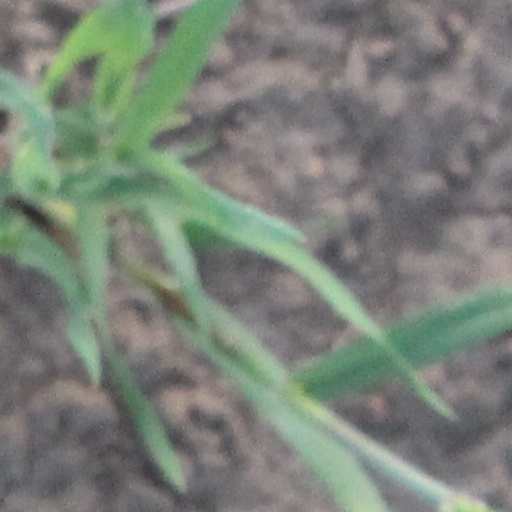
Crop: wheat